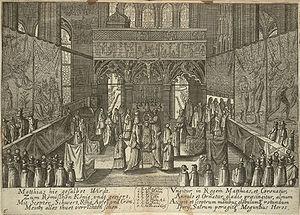
1612 est une année bissextile commençant un dimanche.